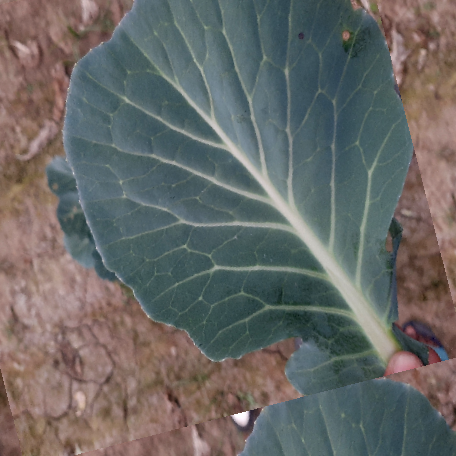
Label: Disease Free